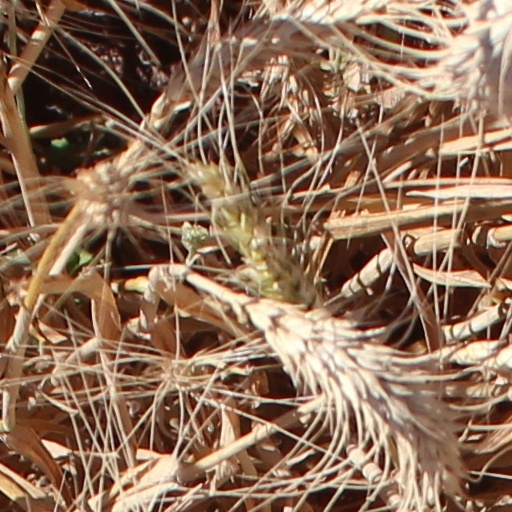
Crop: wheat